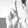
ASL letter: R